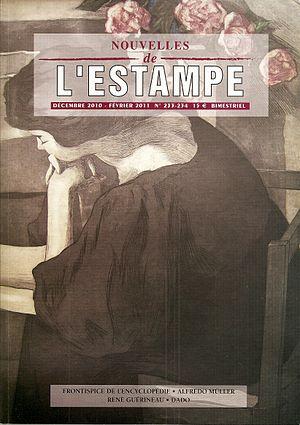
Alfredo Müller est un artiste de nationalité suisse et française, peintre et graveur, né à Livourne et mort à Paris, dont la vie est divisée en périodes alternativement toscanes et parisiennes.